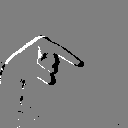
ASL letter: q